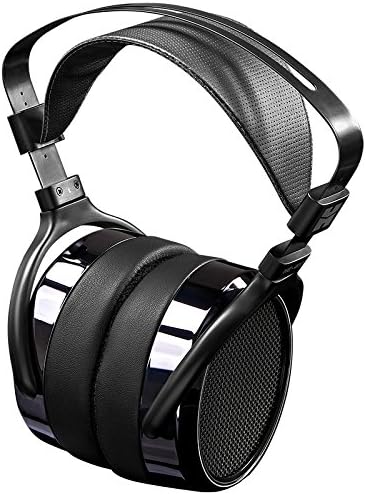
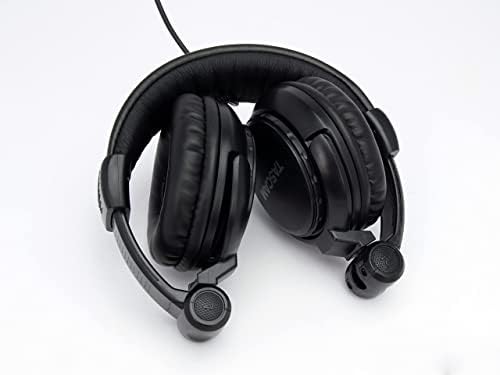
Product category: headphones
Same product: no